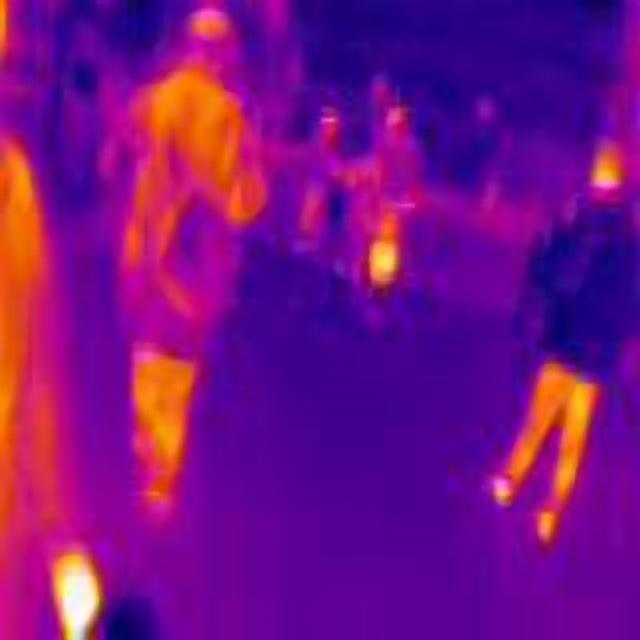
Detected objects:
label: person
label: person
label: person
label: person
label: person